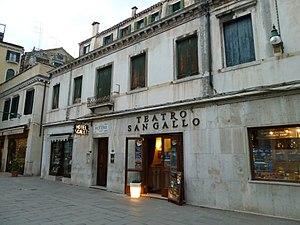
Teatro san gallo